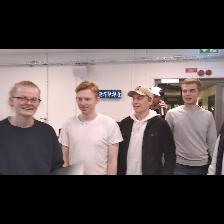
Label: Human